Question: Please indicate a possible affordance area of baseball bat that can be used for holding
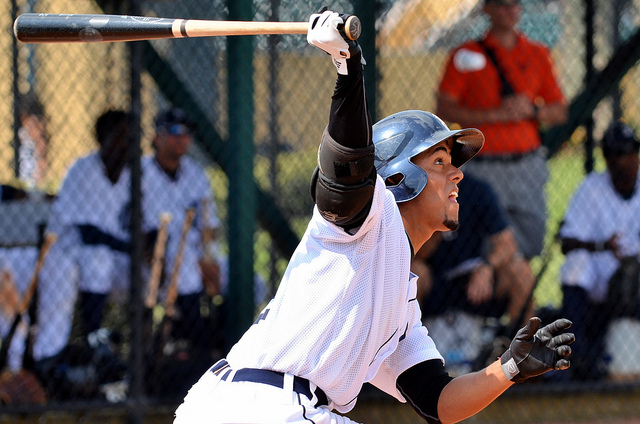
Answer: [297.5, 8, 375.5, 59]